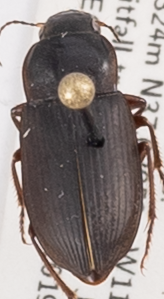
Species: Anisodactylus similis
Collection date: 2019-07-17
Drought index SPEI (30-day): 0.156
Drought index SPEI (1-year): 0.47
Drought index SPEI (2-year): -0.03